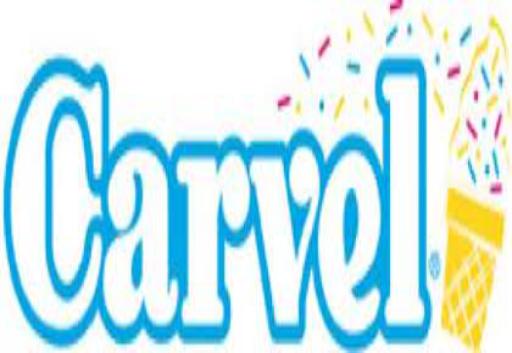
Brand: Carvel Ice Cream
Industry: Food